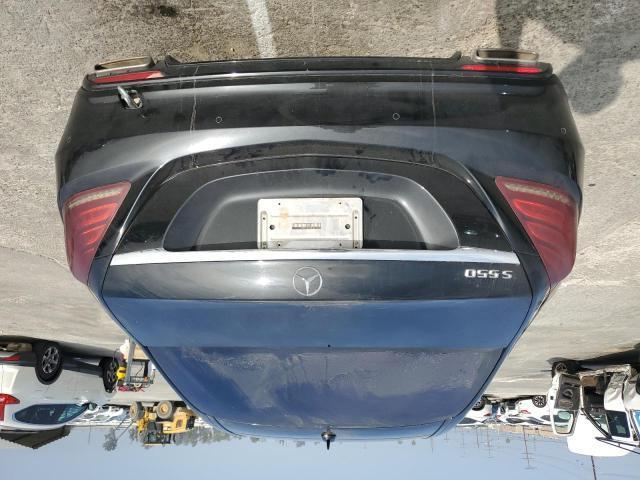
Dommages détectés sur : pare-choc arrière, plaque d'immatriculation arrière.
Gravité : majeur